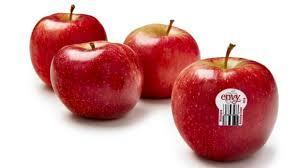
Label: apples